Landébia

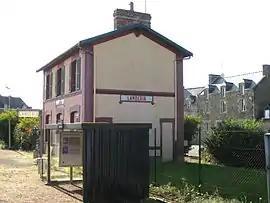
Train station

Landébia is a commune in the Côtes-d'Armor department of Brittany in northwestern France.